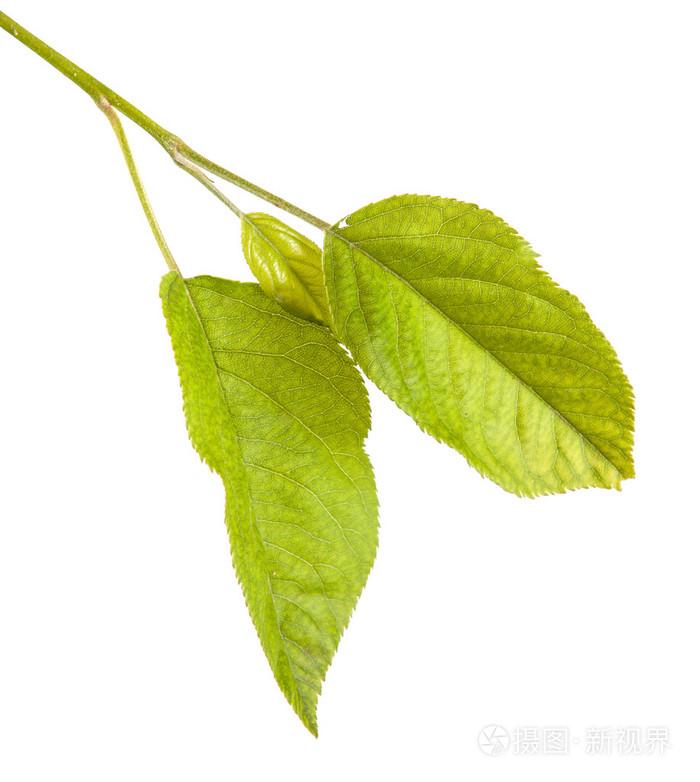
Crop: apple
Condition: healthy